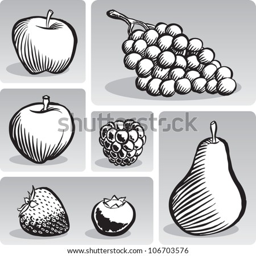
old fashioned etched style illustration of some common fruit , presented individually , in black and white .